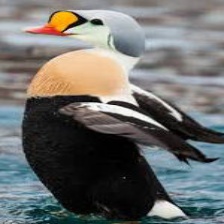
Species: KING EIDER
Scientific name: SOMATERIA SPECTABILIS
ImageNet parent category: drake